Mars Exploration Rover

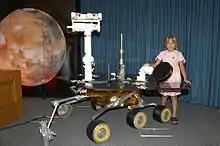
Sofi Collis with a model of Mars Exploration Rover

The "Spirit" and "Opportunity" rovers were named through a student essay competition. The winning entry was by Sofi Collis, a third-grade Russian-American student from Arizona.